HPV-positive oropharyngeal cancer

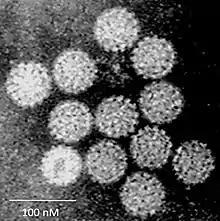
Electron micrograph of Human Papilloma Viruses

Most mucosal squamous cell head and neck cancers, including oropharyngeal cancer (OPC), have historically been attributed to tobacco and alcohol use. However, this pattern has changed considerably since the 1980s. It was realised that some cancers occur in the absence of these risk factors, and an association between human papillomavirus (HPV) and various squamous cell cancers, including OPC, was first described in 1983. Since then, both molecular and epidemiological evidence has been accumulating, with the International Agency for Research on Cancer (IARC) stating that high-risk HPV types 16 and 18 are carcinogenic in humans in 1995, and in 2007 that HPV was a cause for oral cancers. Human papillomavirus (HPV)-positive cancer (HPV+OPC) incidence has been increasing while HPV-negative (HPV-OPC) cancer incidence is declining, a trend that is estimated to rise further in coming years. Since there are marked differences in clinical presentation and treatment relative to HPV status, HPV+OPC is now viewed as a distinct biologic and clinical condition.